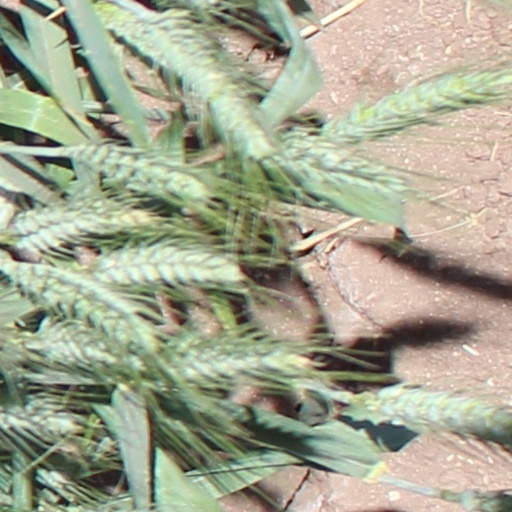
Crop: wheat